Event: Nepal Earthquake
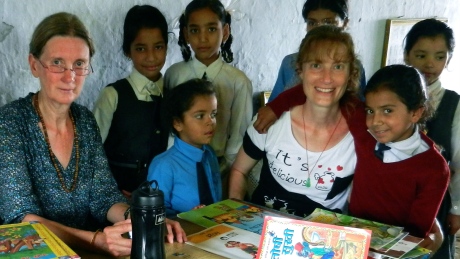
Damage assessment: no_damage